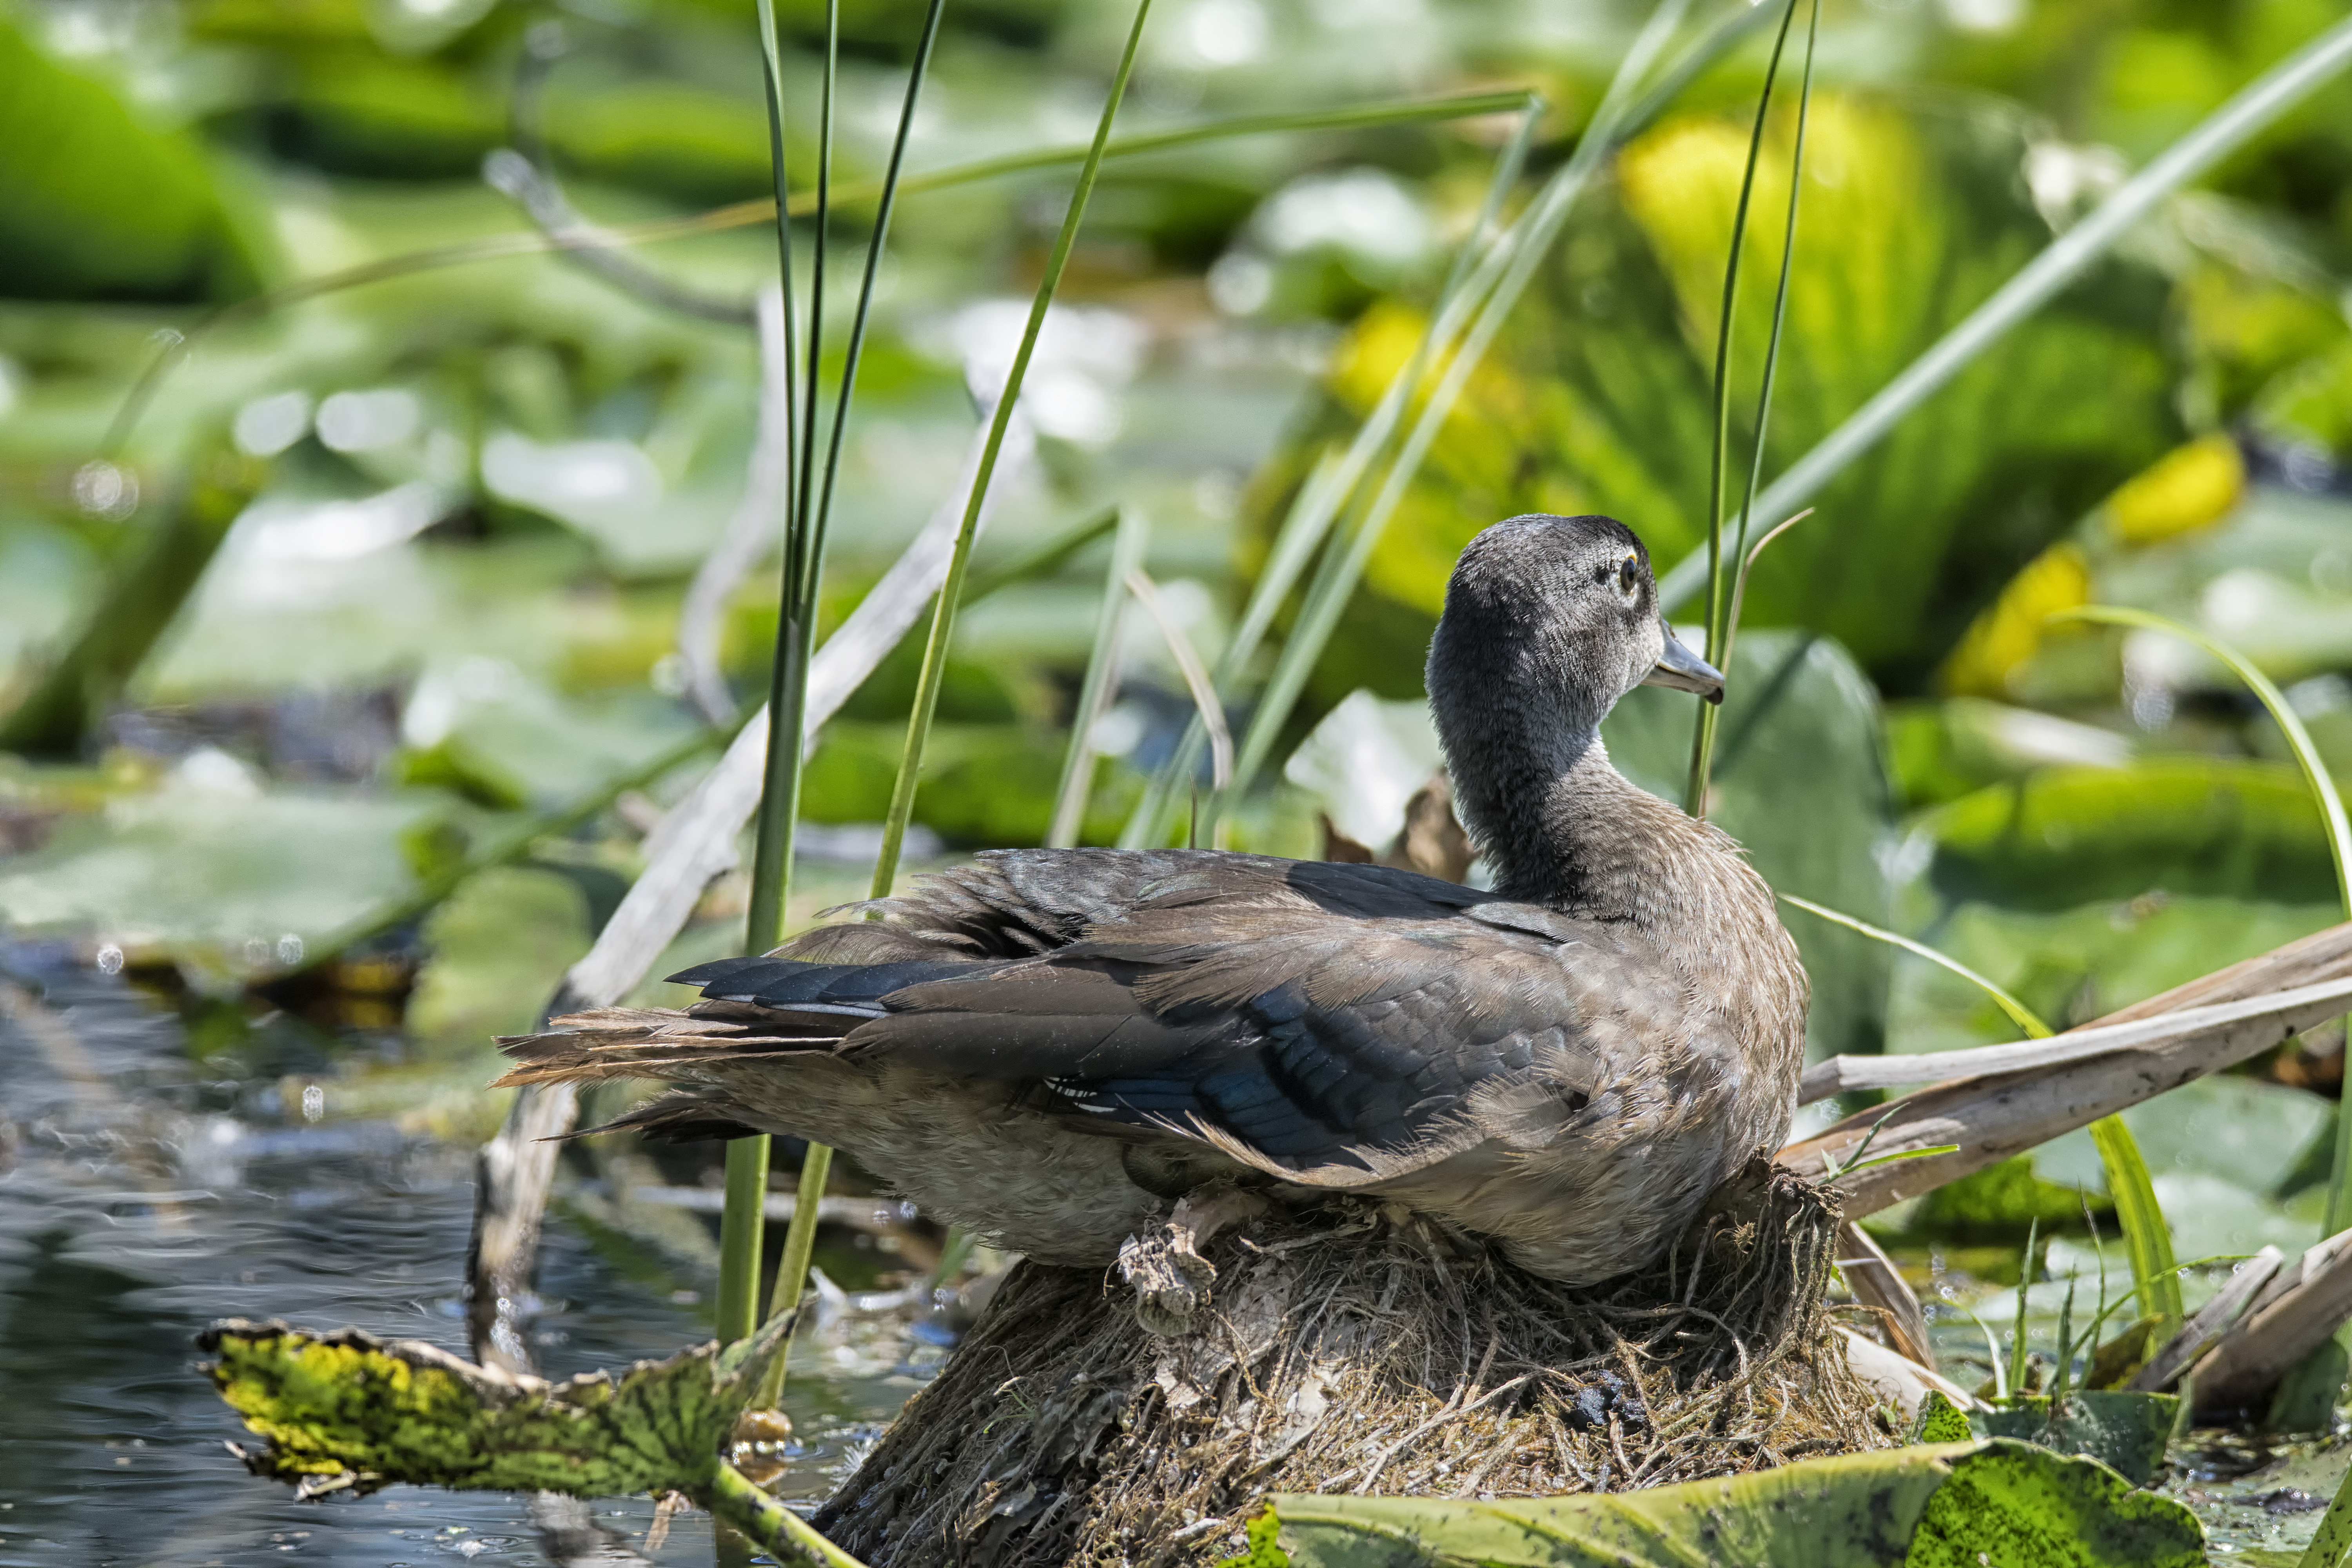
nature, bird, wood, wildlife, beak, fauna, duck, canada, vertebrate, quebec, water bird, canard, sherbrooke, oiseau, branchu, perching bird